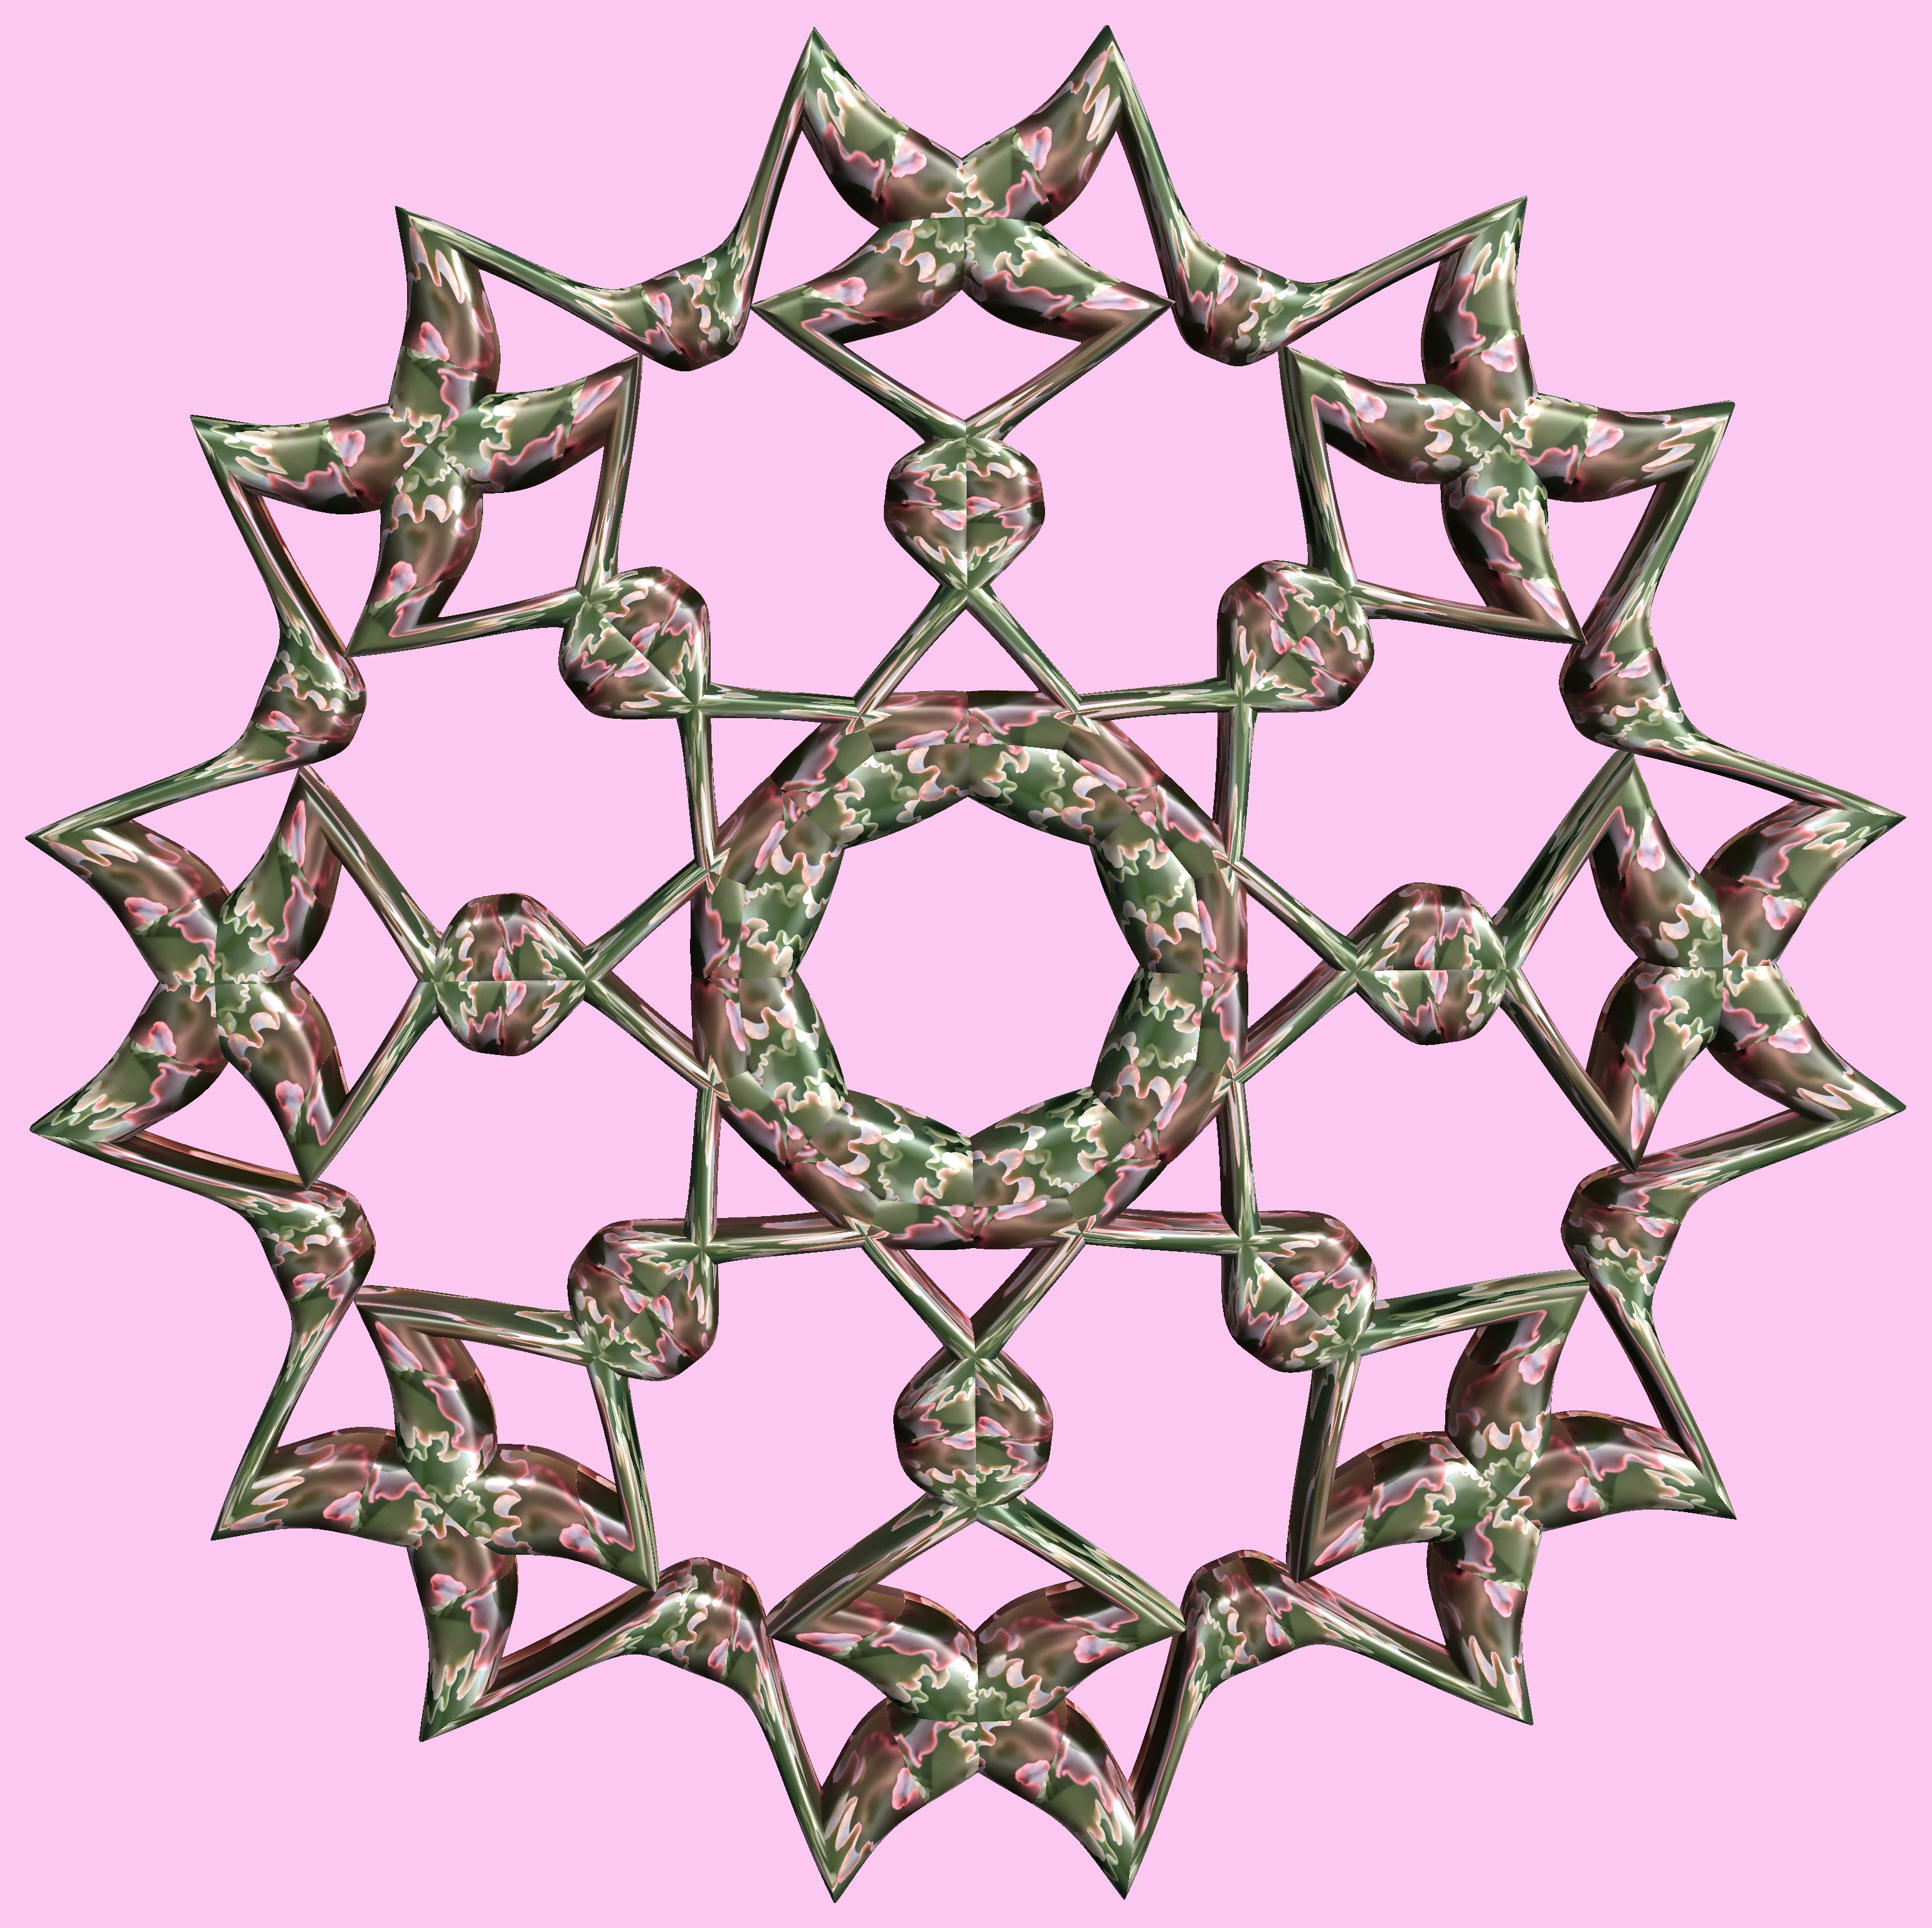
branch, structure, texture, pattern, lighting, circle, twig, figure, design, symmetry, 3d, graphic, torus, mathematica, cg, parametricplot3d, code, program, algorithm, abstruct, mapping